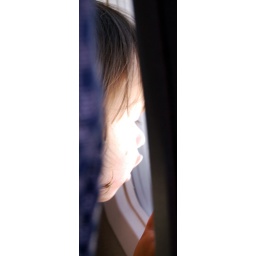
In the airplane to California. By the way, this little girl cried half of the way there...... (sorry for the over exposure).